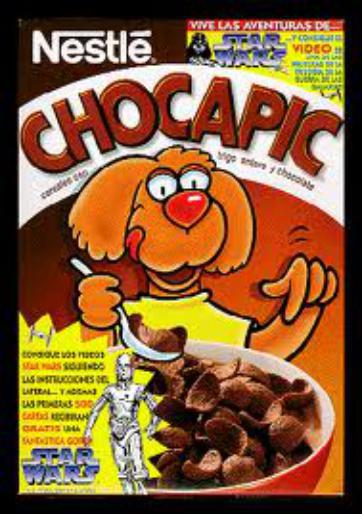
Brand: Chocapic
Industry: Food